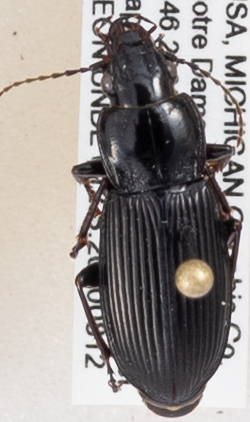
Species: Pterostichus melanarius melanarius
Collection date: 2020-08-12
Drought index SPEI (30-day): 2.09
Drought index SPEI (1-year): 1.69
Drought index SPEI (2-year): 2.09